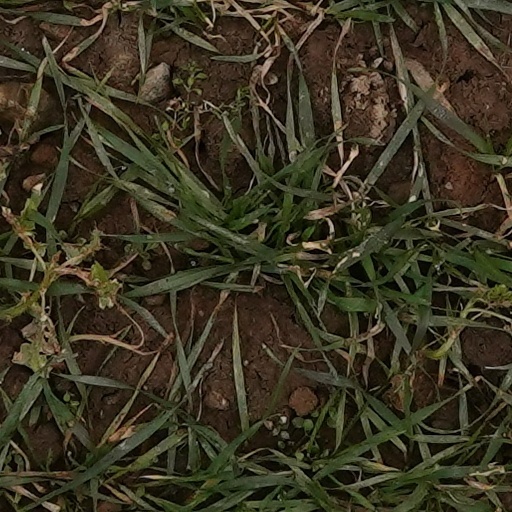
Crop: wheat